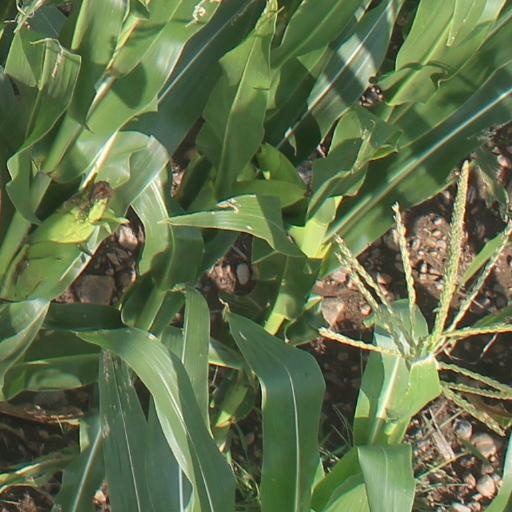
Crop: maize; corn